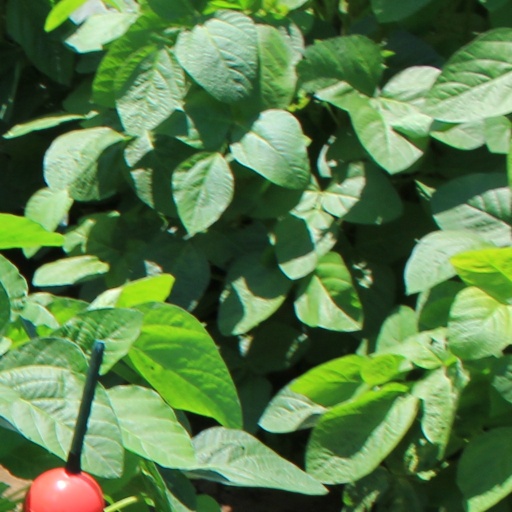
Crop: soybean